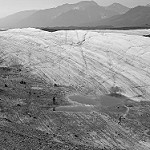
Label: B & W